Compressor characteristic

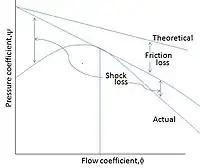
Figure 4. Actual compressor characteristic curve

Actual characteristic curve of the compressor is the modified version of the theoretical characteristic curve. In this we take care of both shock and friction losses as shown in the Figure 4. As seen in the figure the steepness of the curve increases at higher mass flow rates because since there will be higher frictional losses at high flow coefficient (Darcy's friction law).